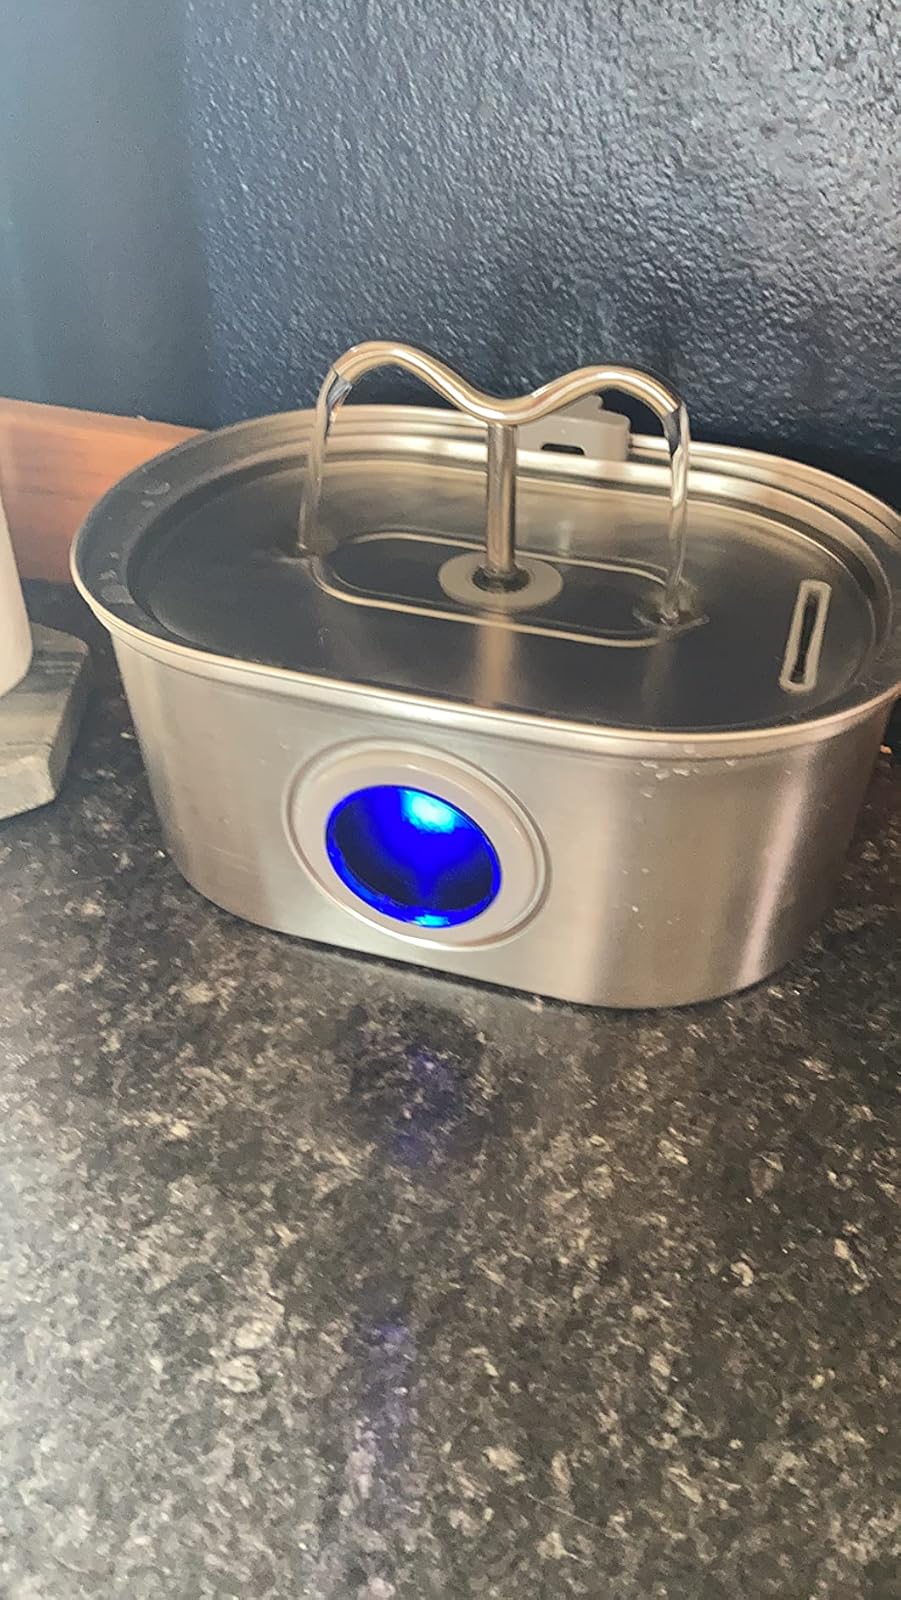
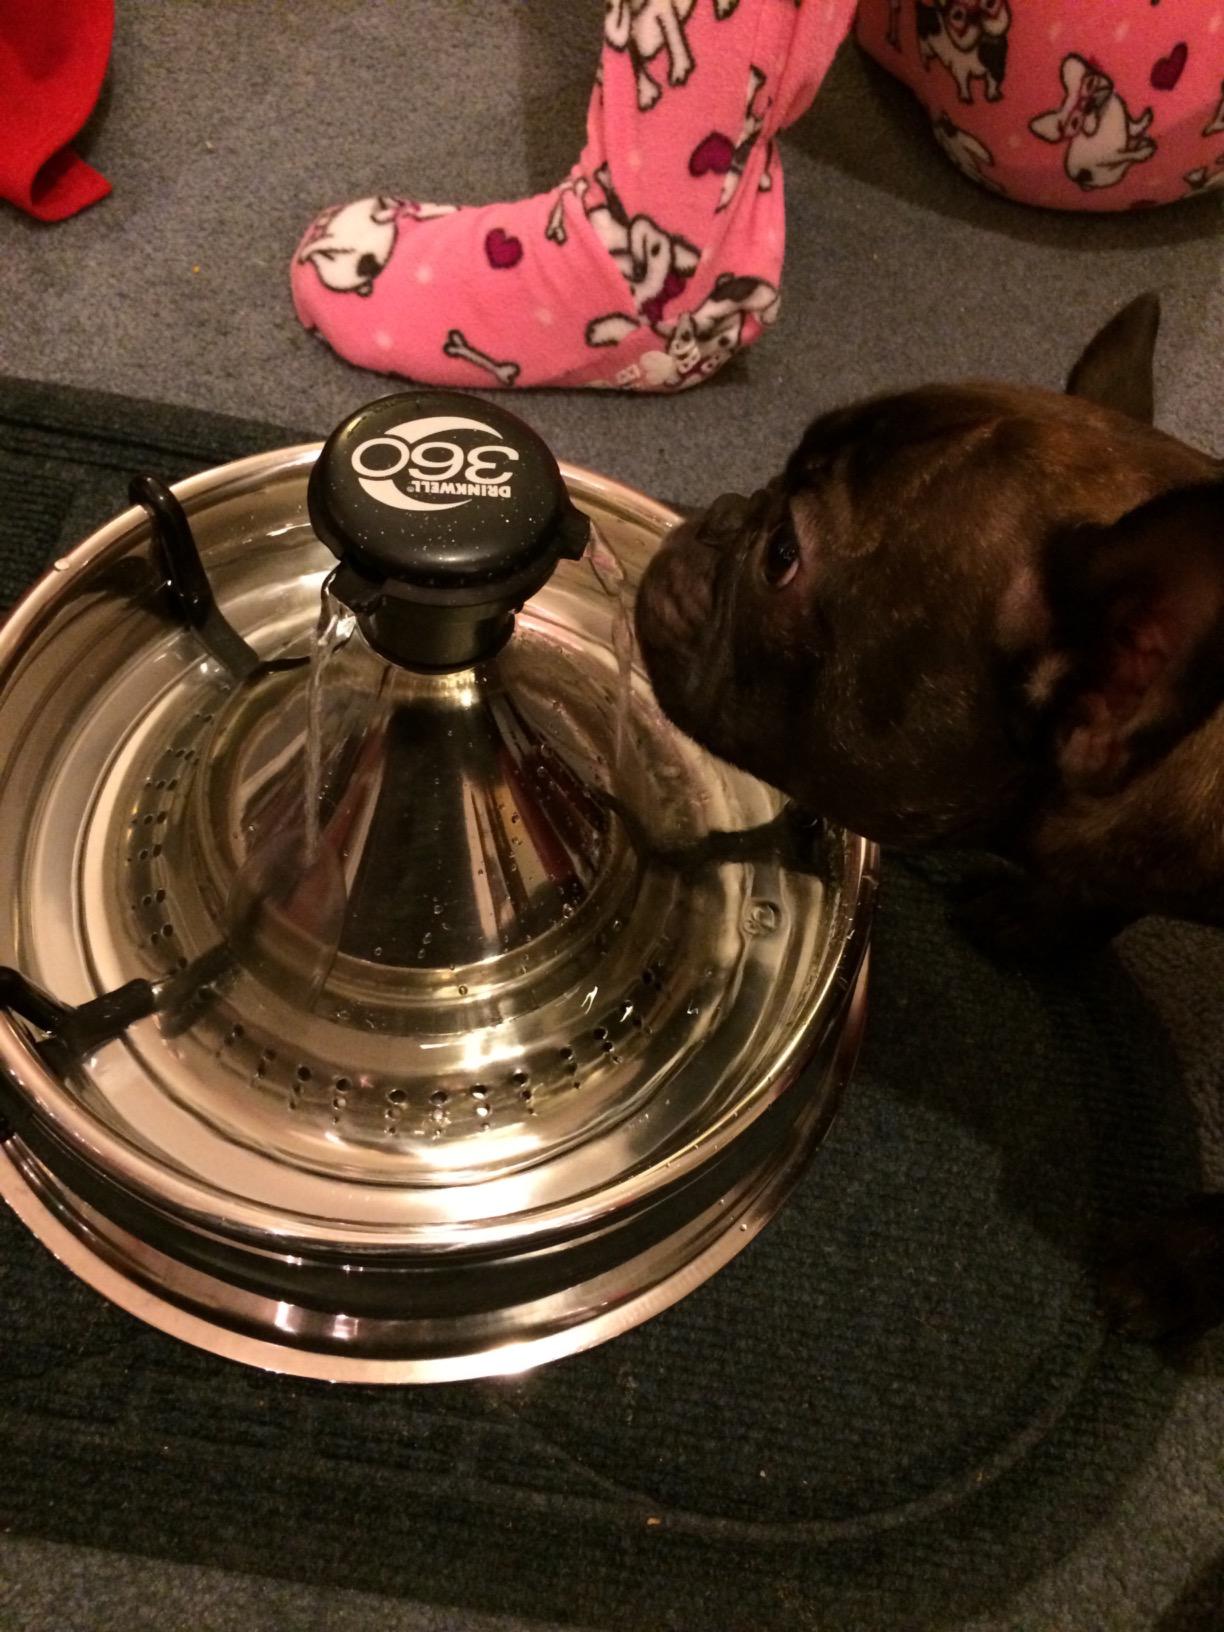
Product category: items_bowl
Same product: no